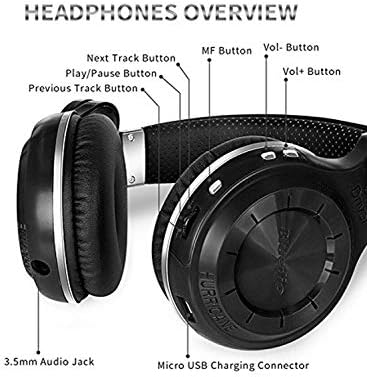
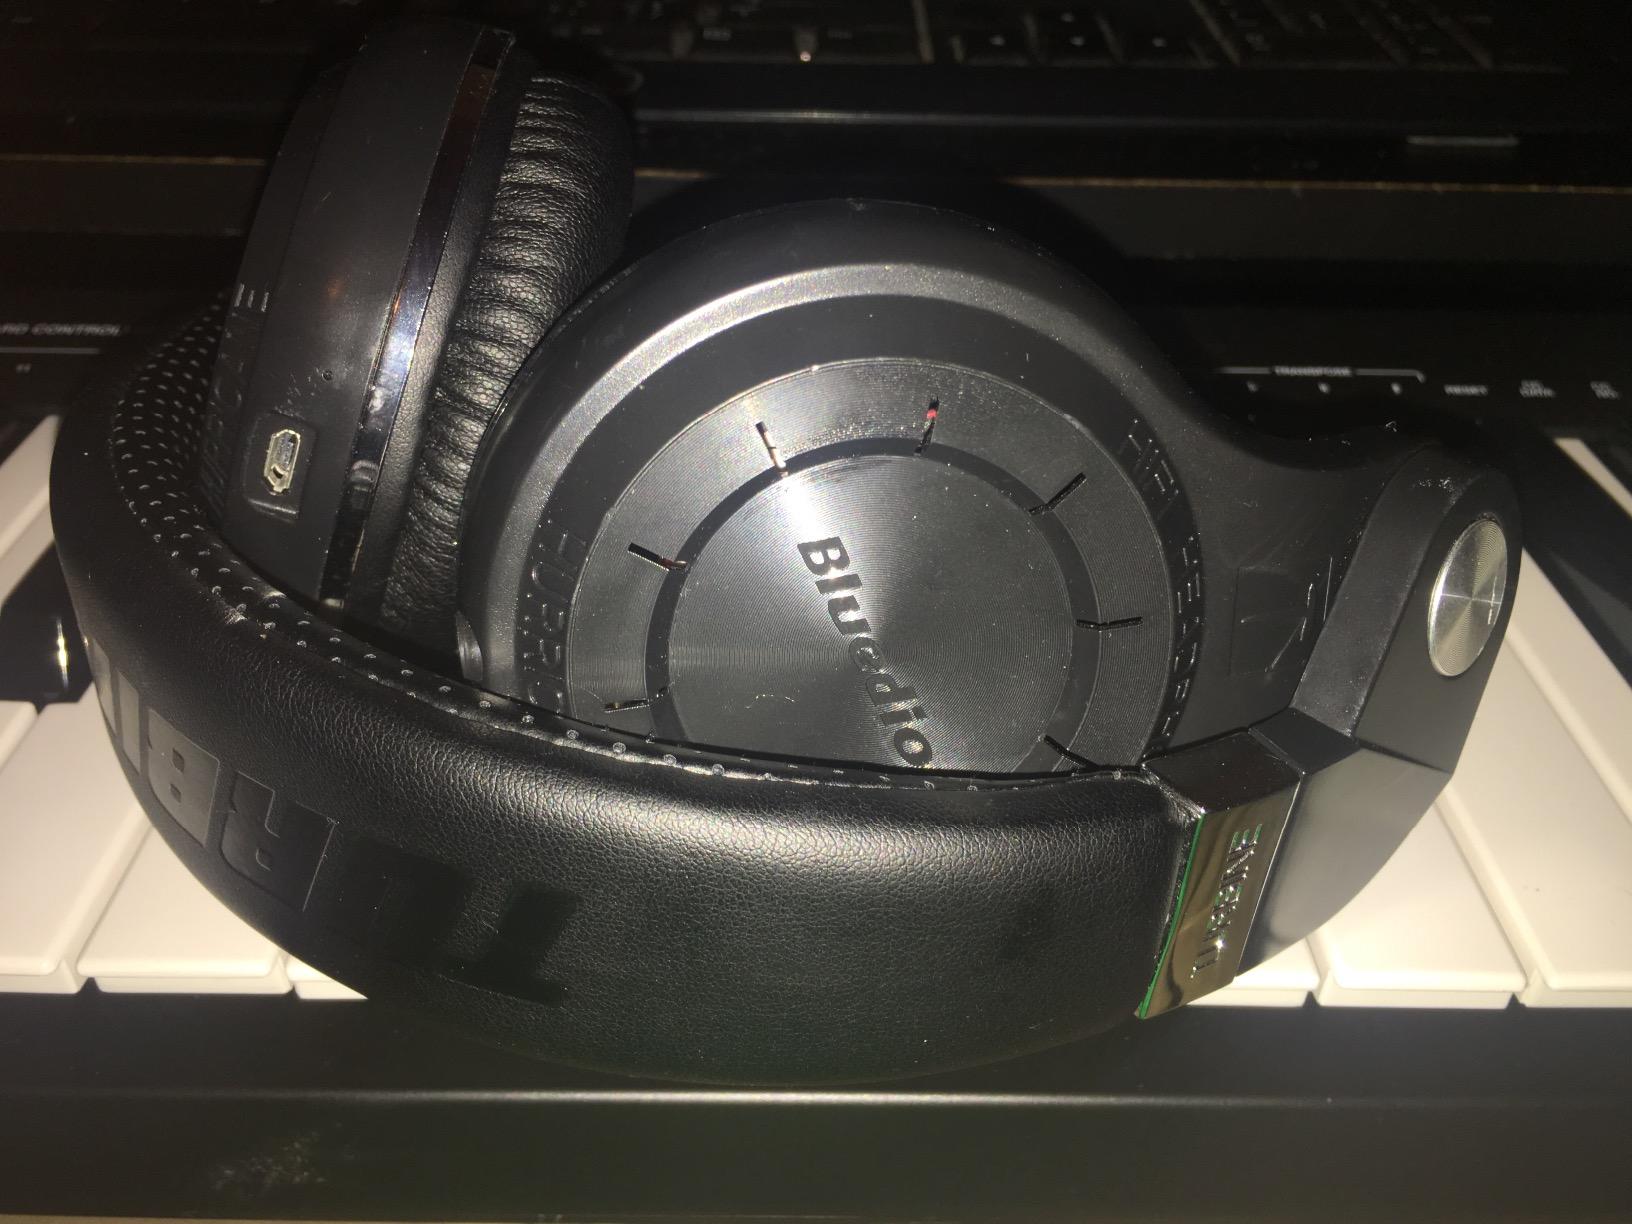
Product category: headphones
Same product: yes